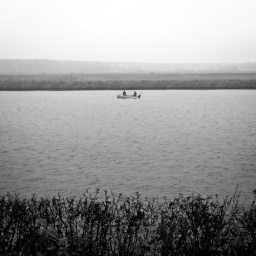
The river runs by the train station in Jurmala, Latvia. A freezing afternoon.